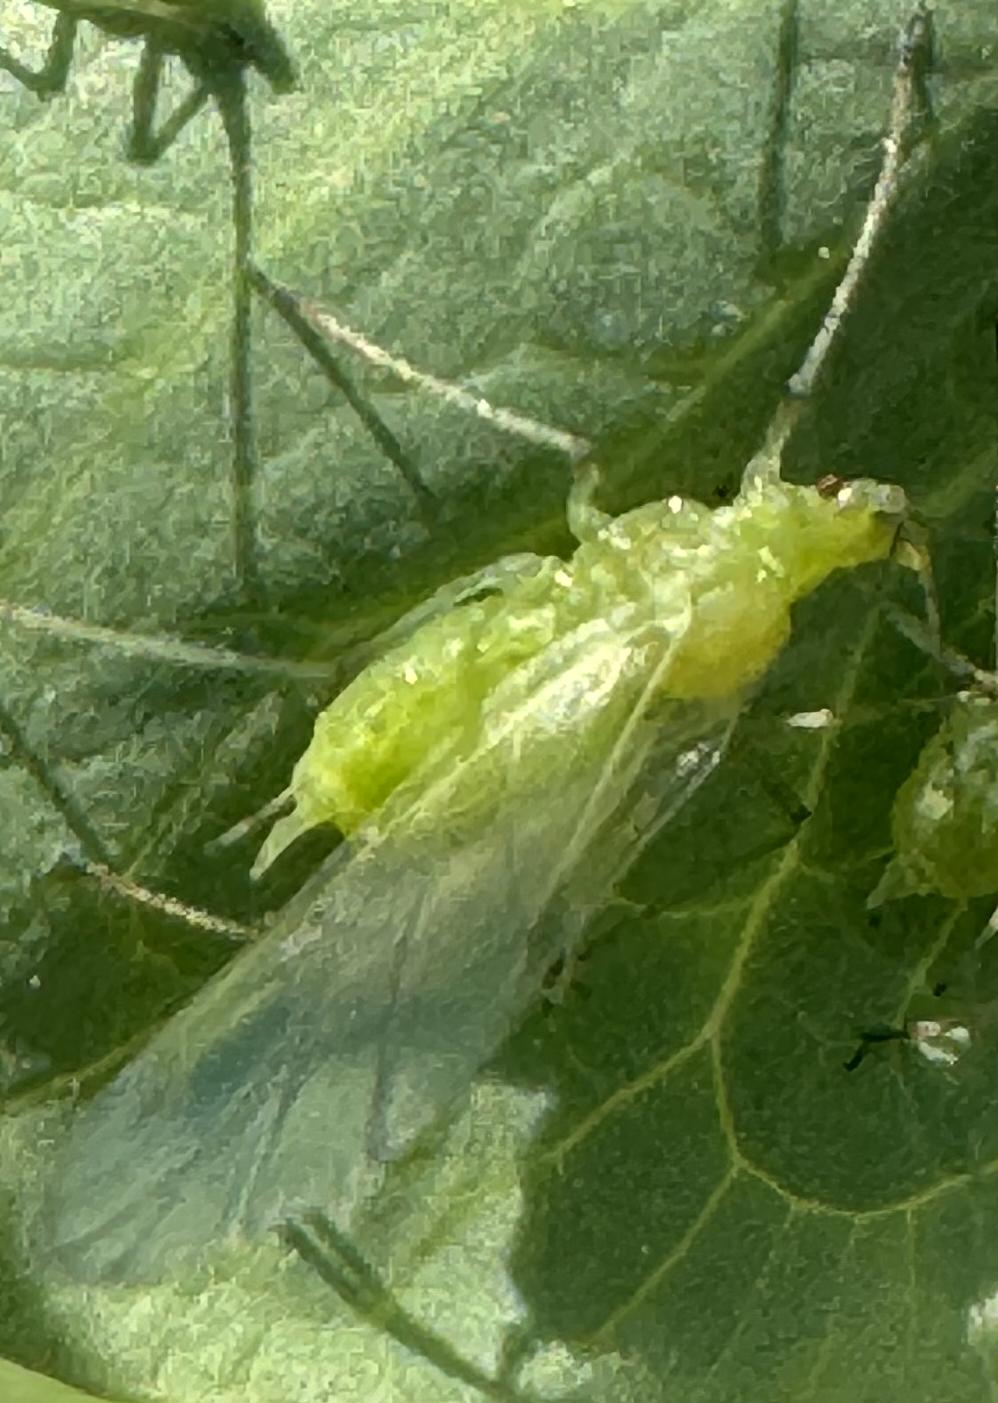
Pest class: pea_aphid